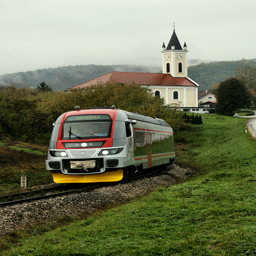
A silver and red train traveling down tracks next to a lush green field.
The train glides through the picturesque hilltop town.
A train is going through the country by a church.
A train going down the  tracks through a town .
A train on a track passing by a church.